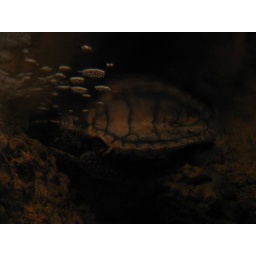
A turtle taking a break in the water